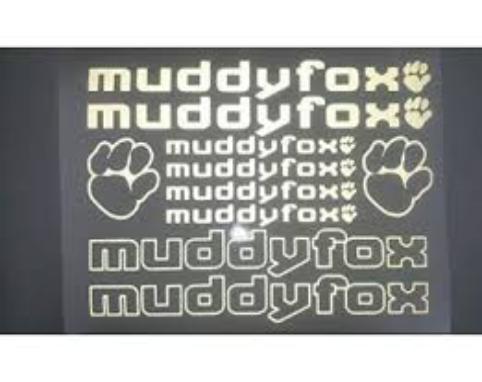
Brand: muddy fox
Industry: Transportation